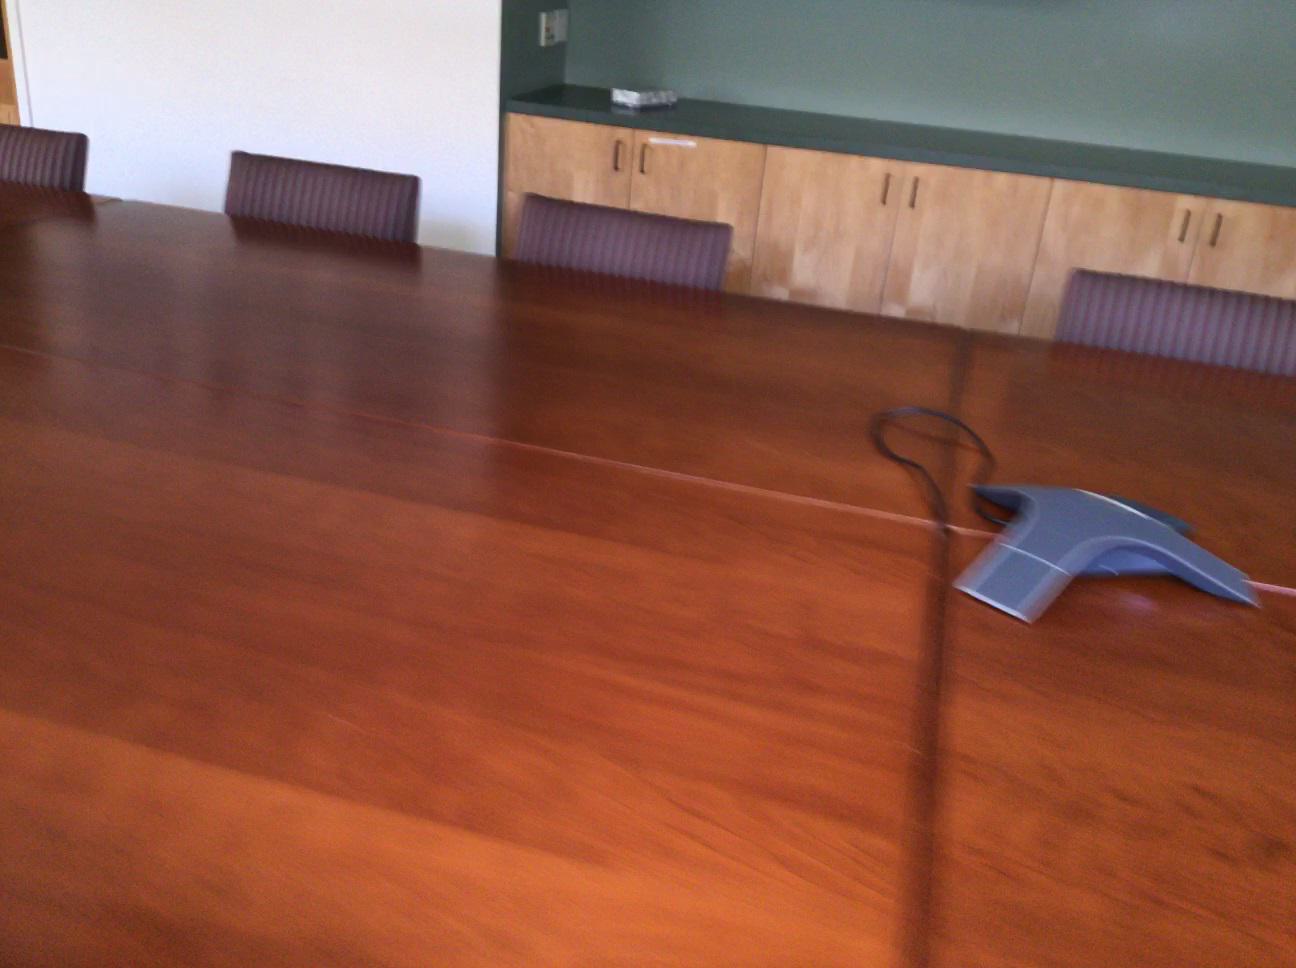
Question: Is the door left of the table from the second object's perspective? Final answer should be yes or no.
Answer: No